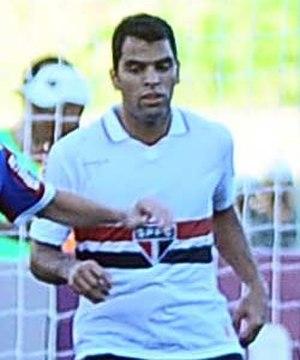
Maicon Souza, de son nom complet Maicon Thiago Pereira de Souza, est un footballeur brésilien né le 14 septembre 1985 à Rio de Janeiro. Il évolue au poste de milieu offensif avec le club de Grêmio.